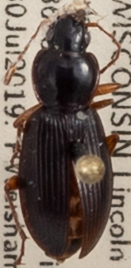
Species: Synuchus impunctatus
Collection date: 2019-07-30
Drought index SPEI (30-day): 0.616
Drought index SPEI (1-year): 1.642
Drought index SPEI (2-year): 1.25